Sports in Los Angeles

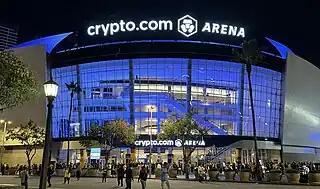
Crypto.com Arena is the current home to the Los Angeles Lakers and Los Angeles Sparks. The arena hosted the Los Angeles Clippers until 2024.

The Los Angeles area is one of four metropolitan areas to host two Major League Baseball teams—the Los Angeles Dodgers in the National League and the Los Angeles Angels in the American League.